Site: brandenburg
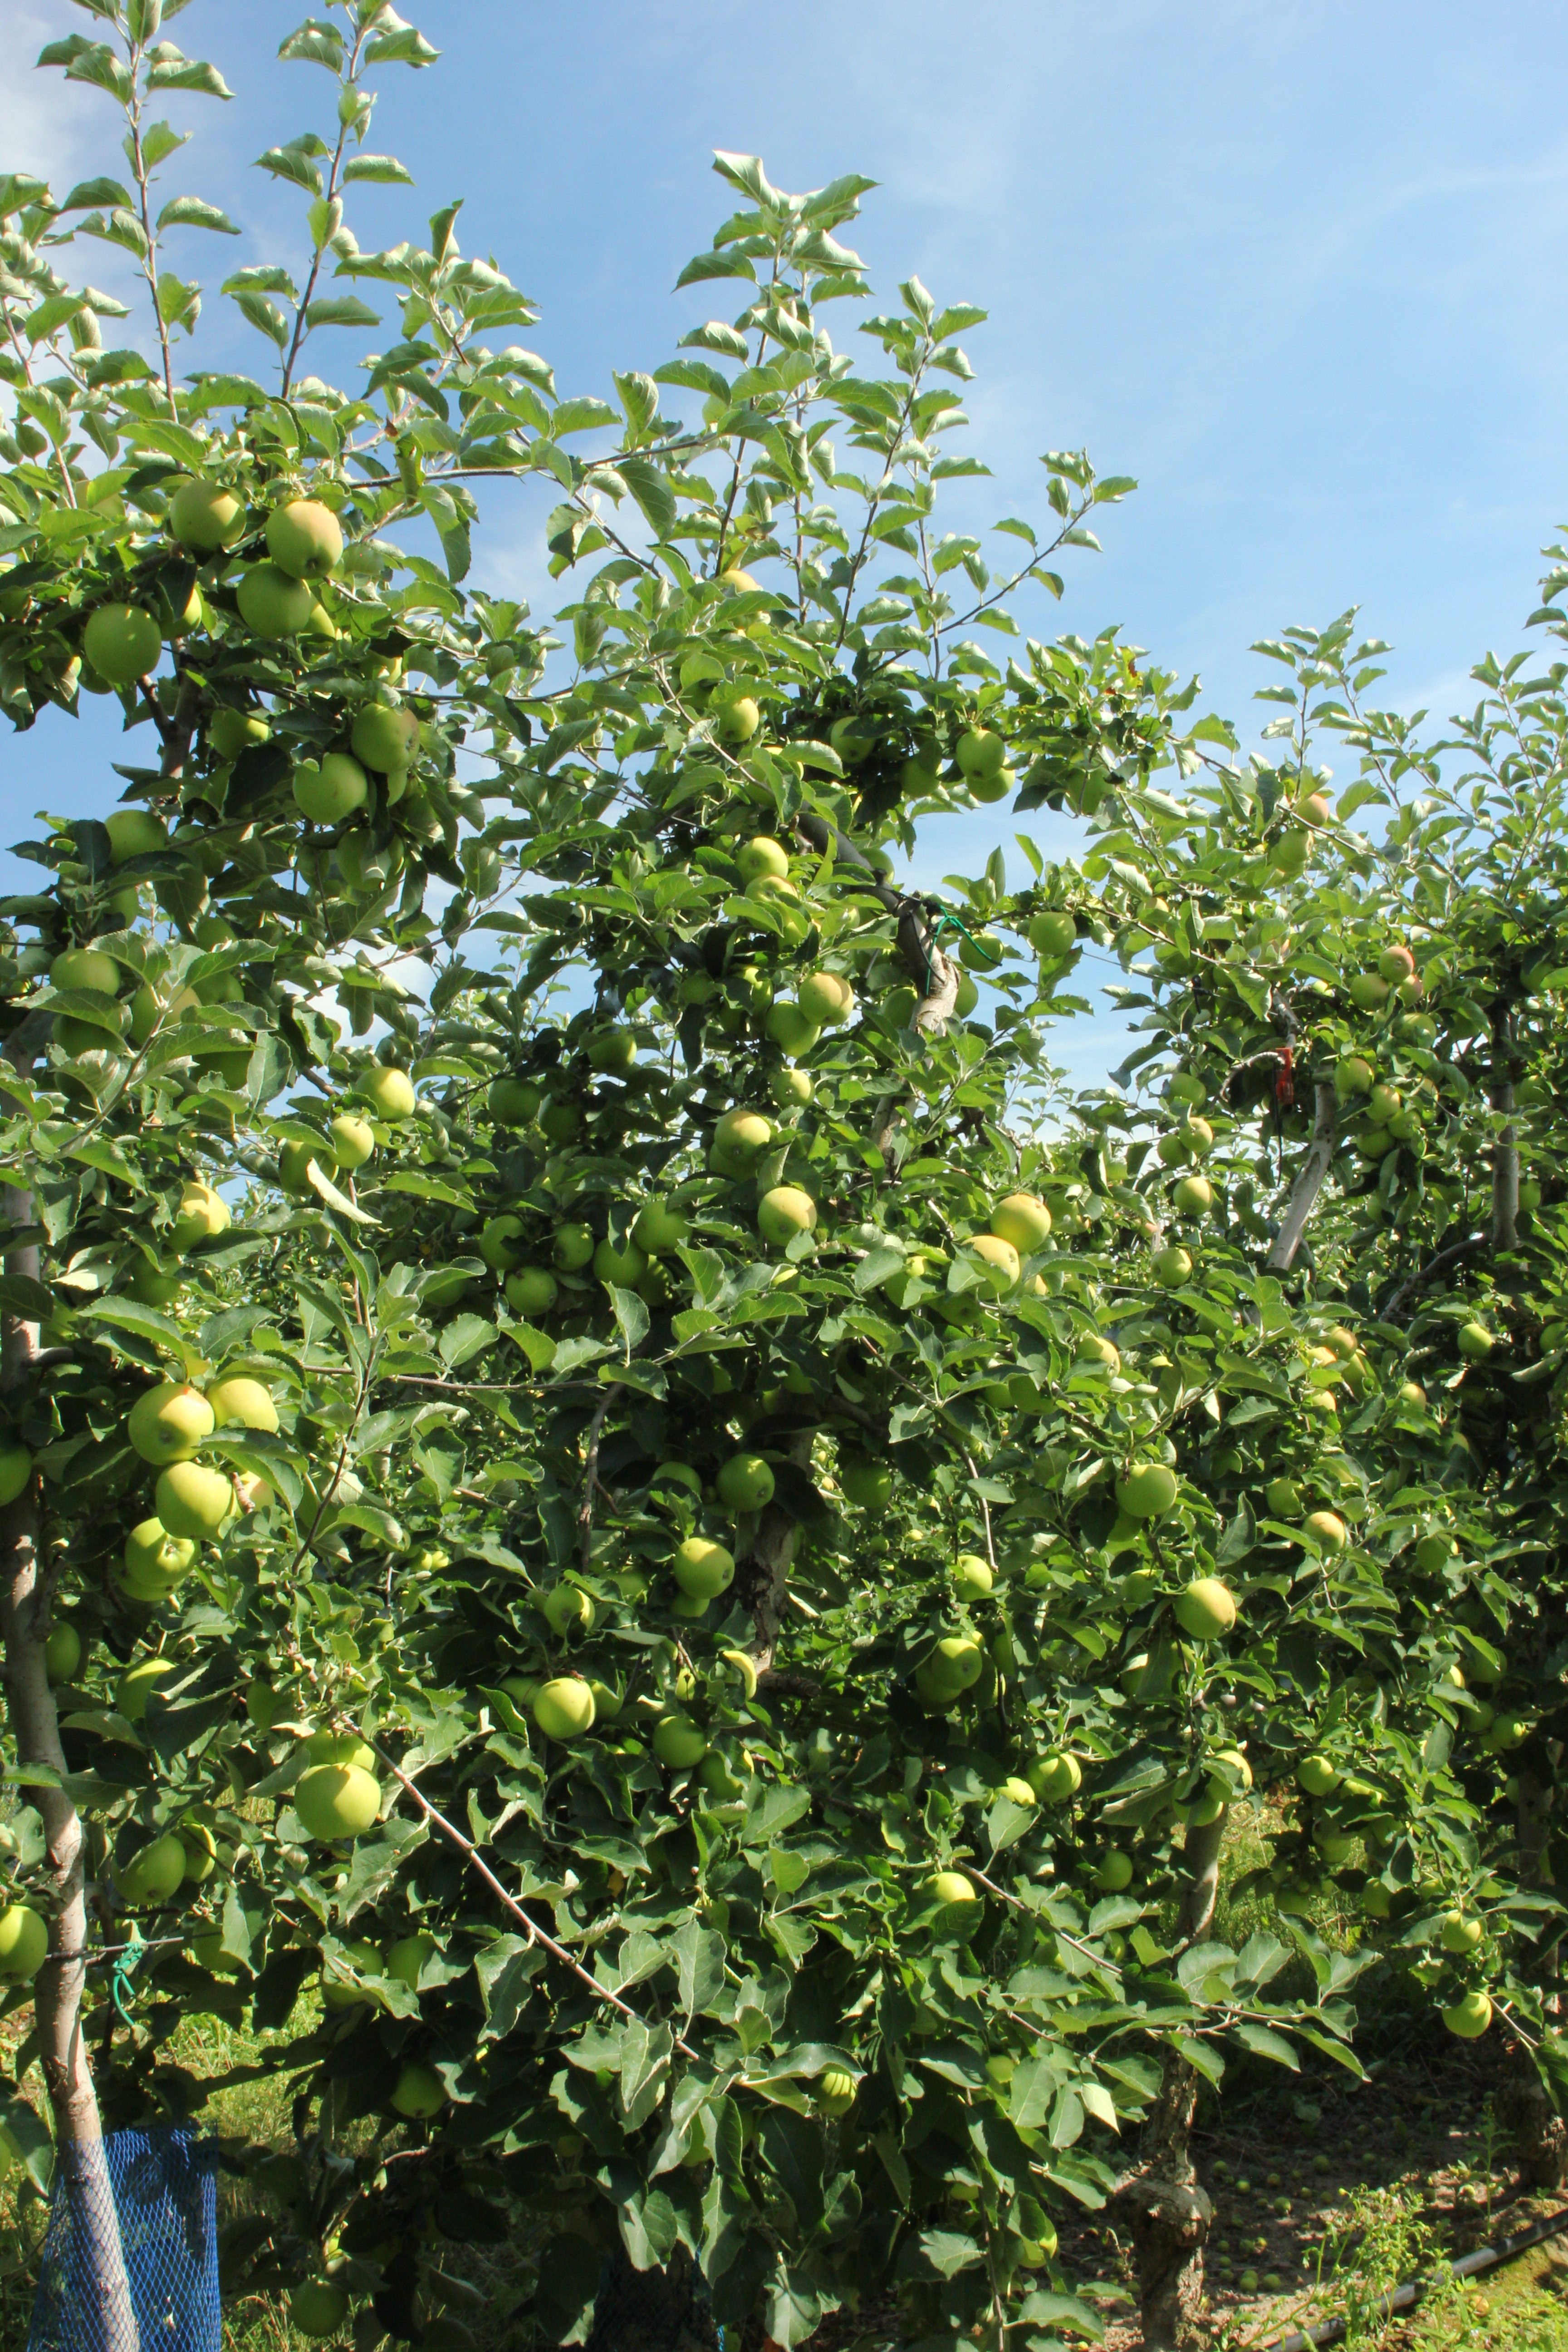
Growth stage (BBCH 77): Development of fruit